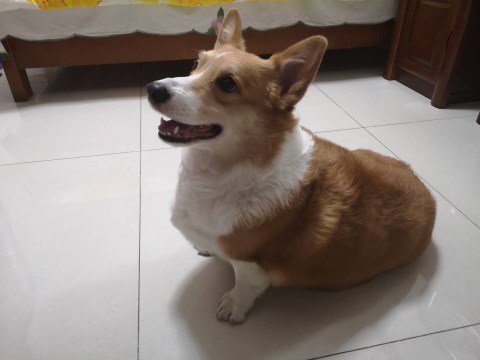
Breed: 2909-n000116-Cardigan